Moerbeke Sugar Factory

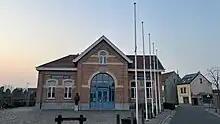
Moerbeke station in 2022

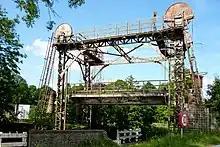
Vapeurbrug over the Moervaart

The location of the sugar factory was favorable. The land in the area was very suitable to grow sugar beet. In the 1860s, a sugar factory was profitable if it could process 8-9000 t of beet per campaign. For this about 300 hectares of land were required. Contracting with farmers was not easy, because they often did not know how to grow the beet, but were aware that it could exhaust the ground. In such circumstances, the fact that the Lippens family owned so much land in the immediate vicinity would have come in handy to ensure a steady supply of beet.